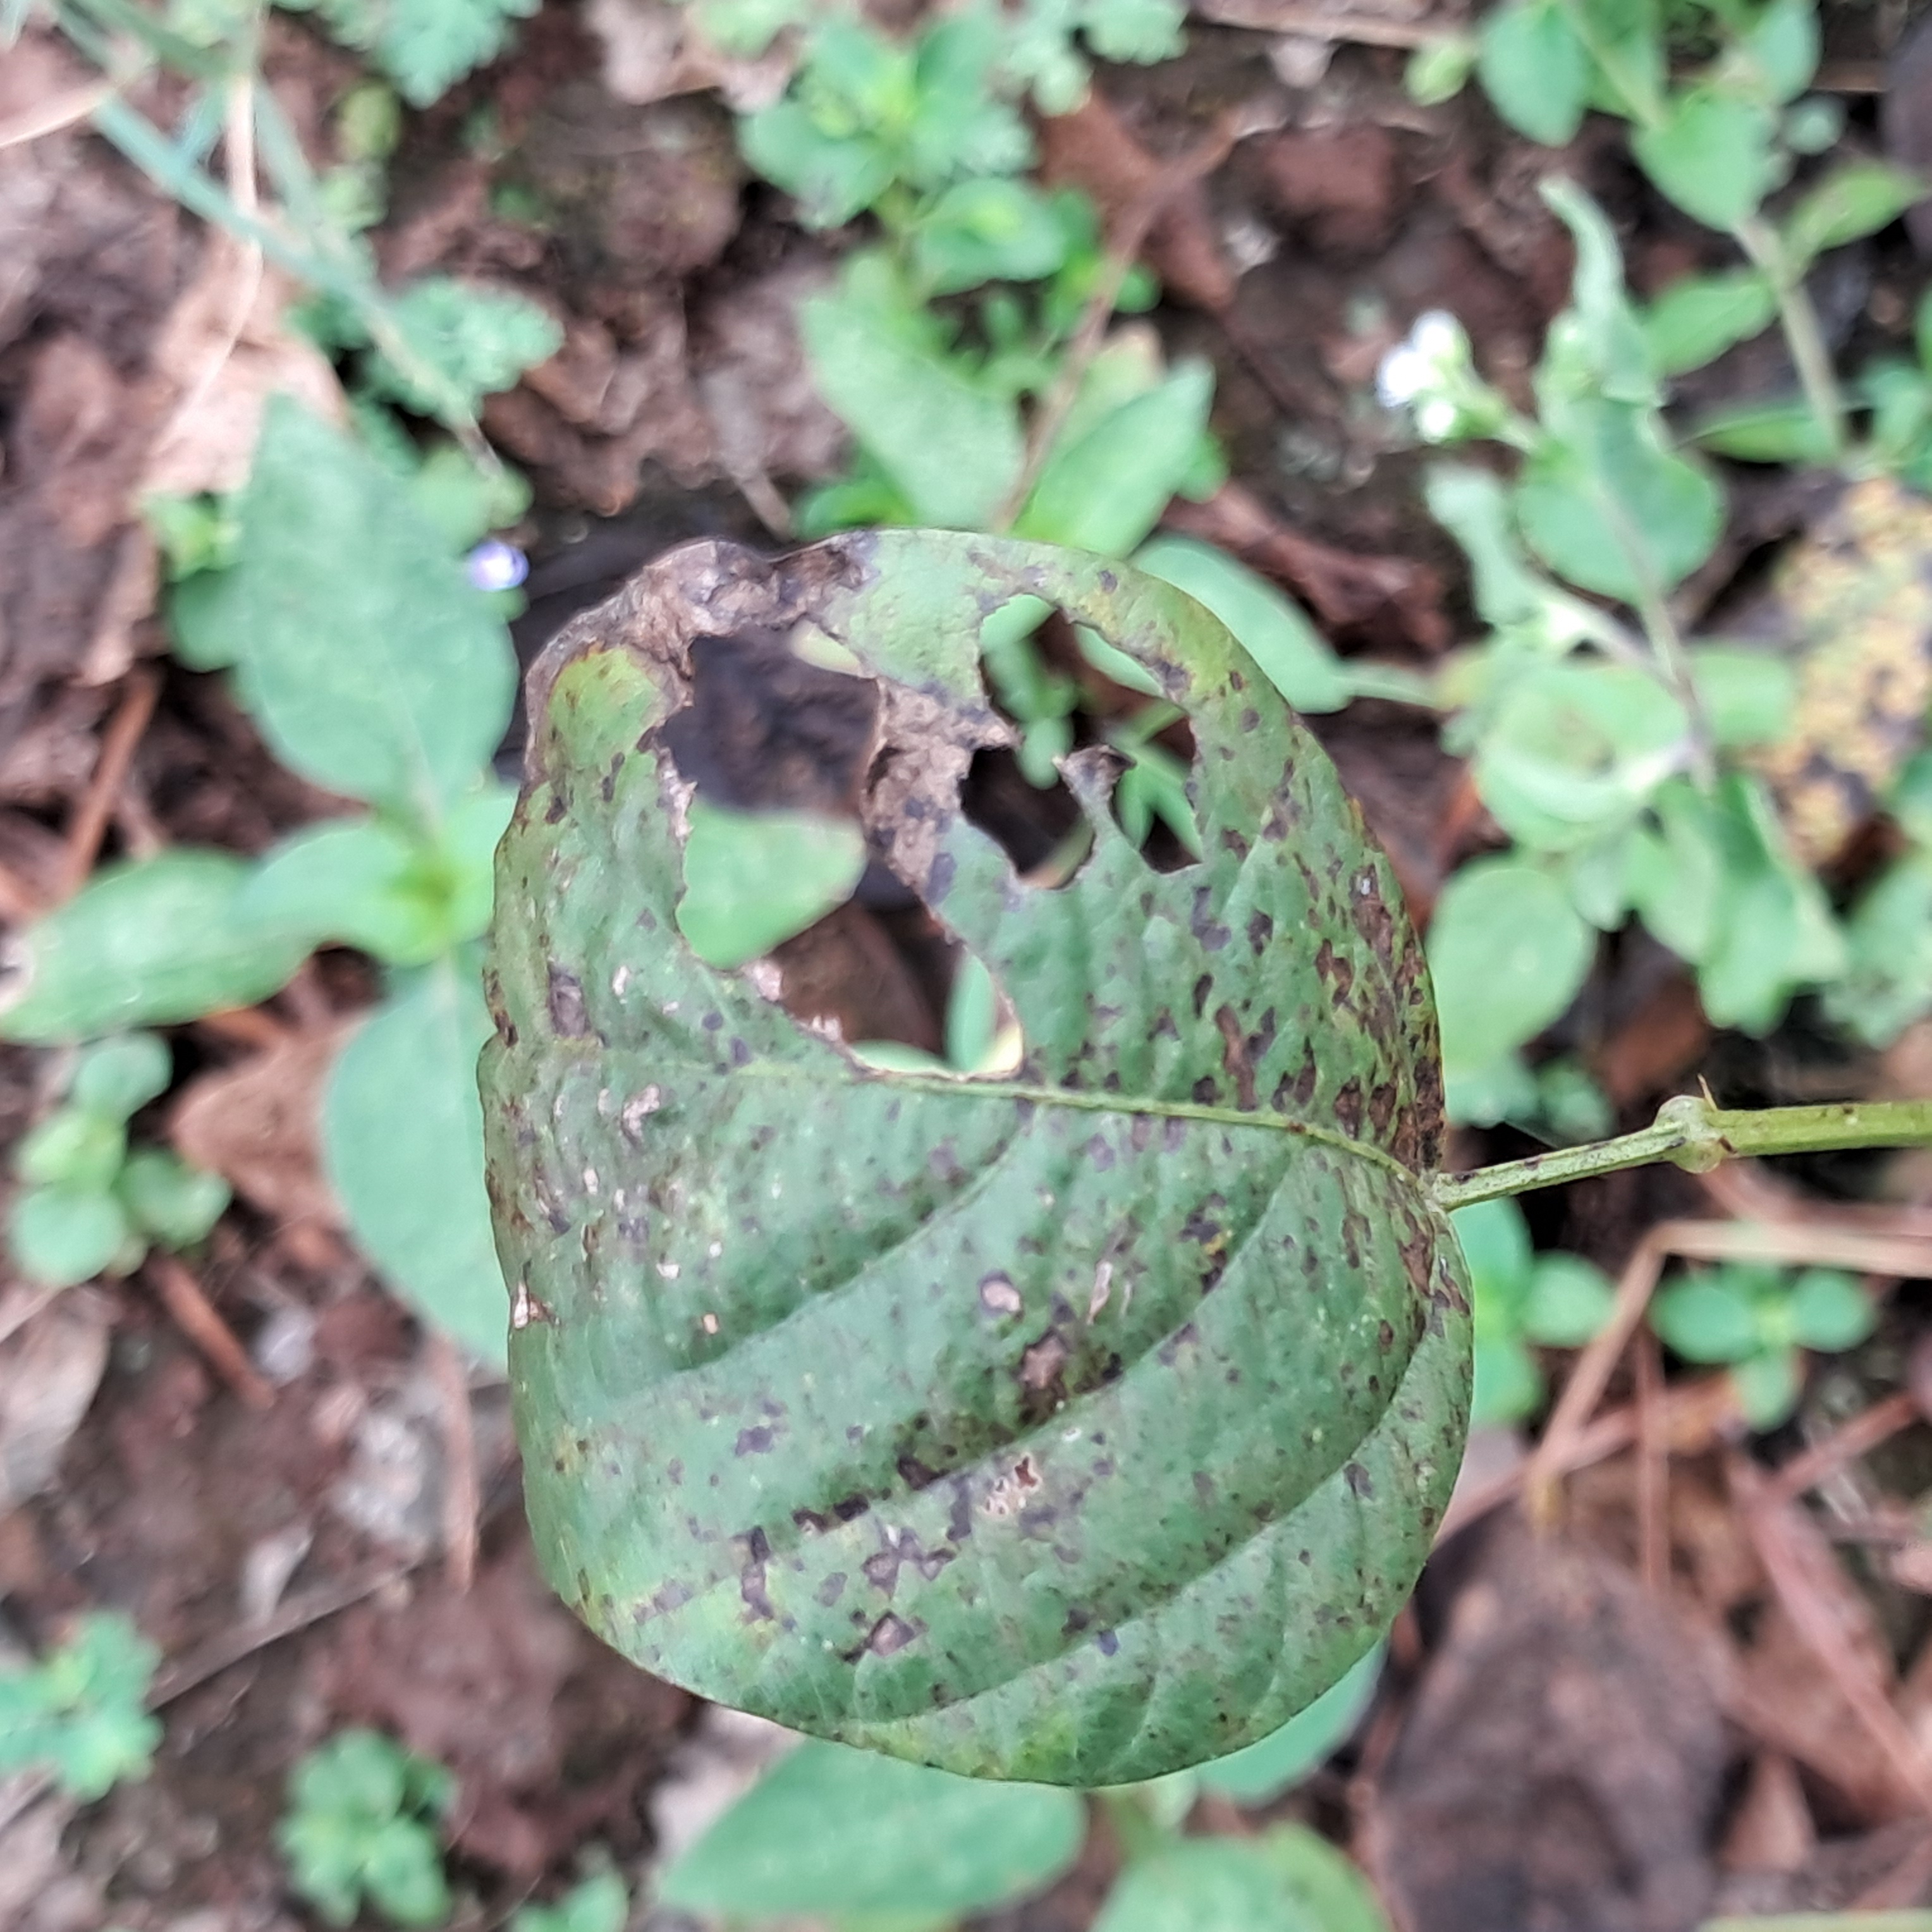
Label: Rust